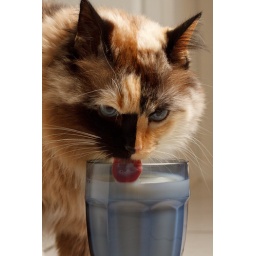
053/365 Lighting info: small diysoftbox above and camera right, aimed over Topaz's head. White kitchen cabinet same distance camera left.